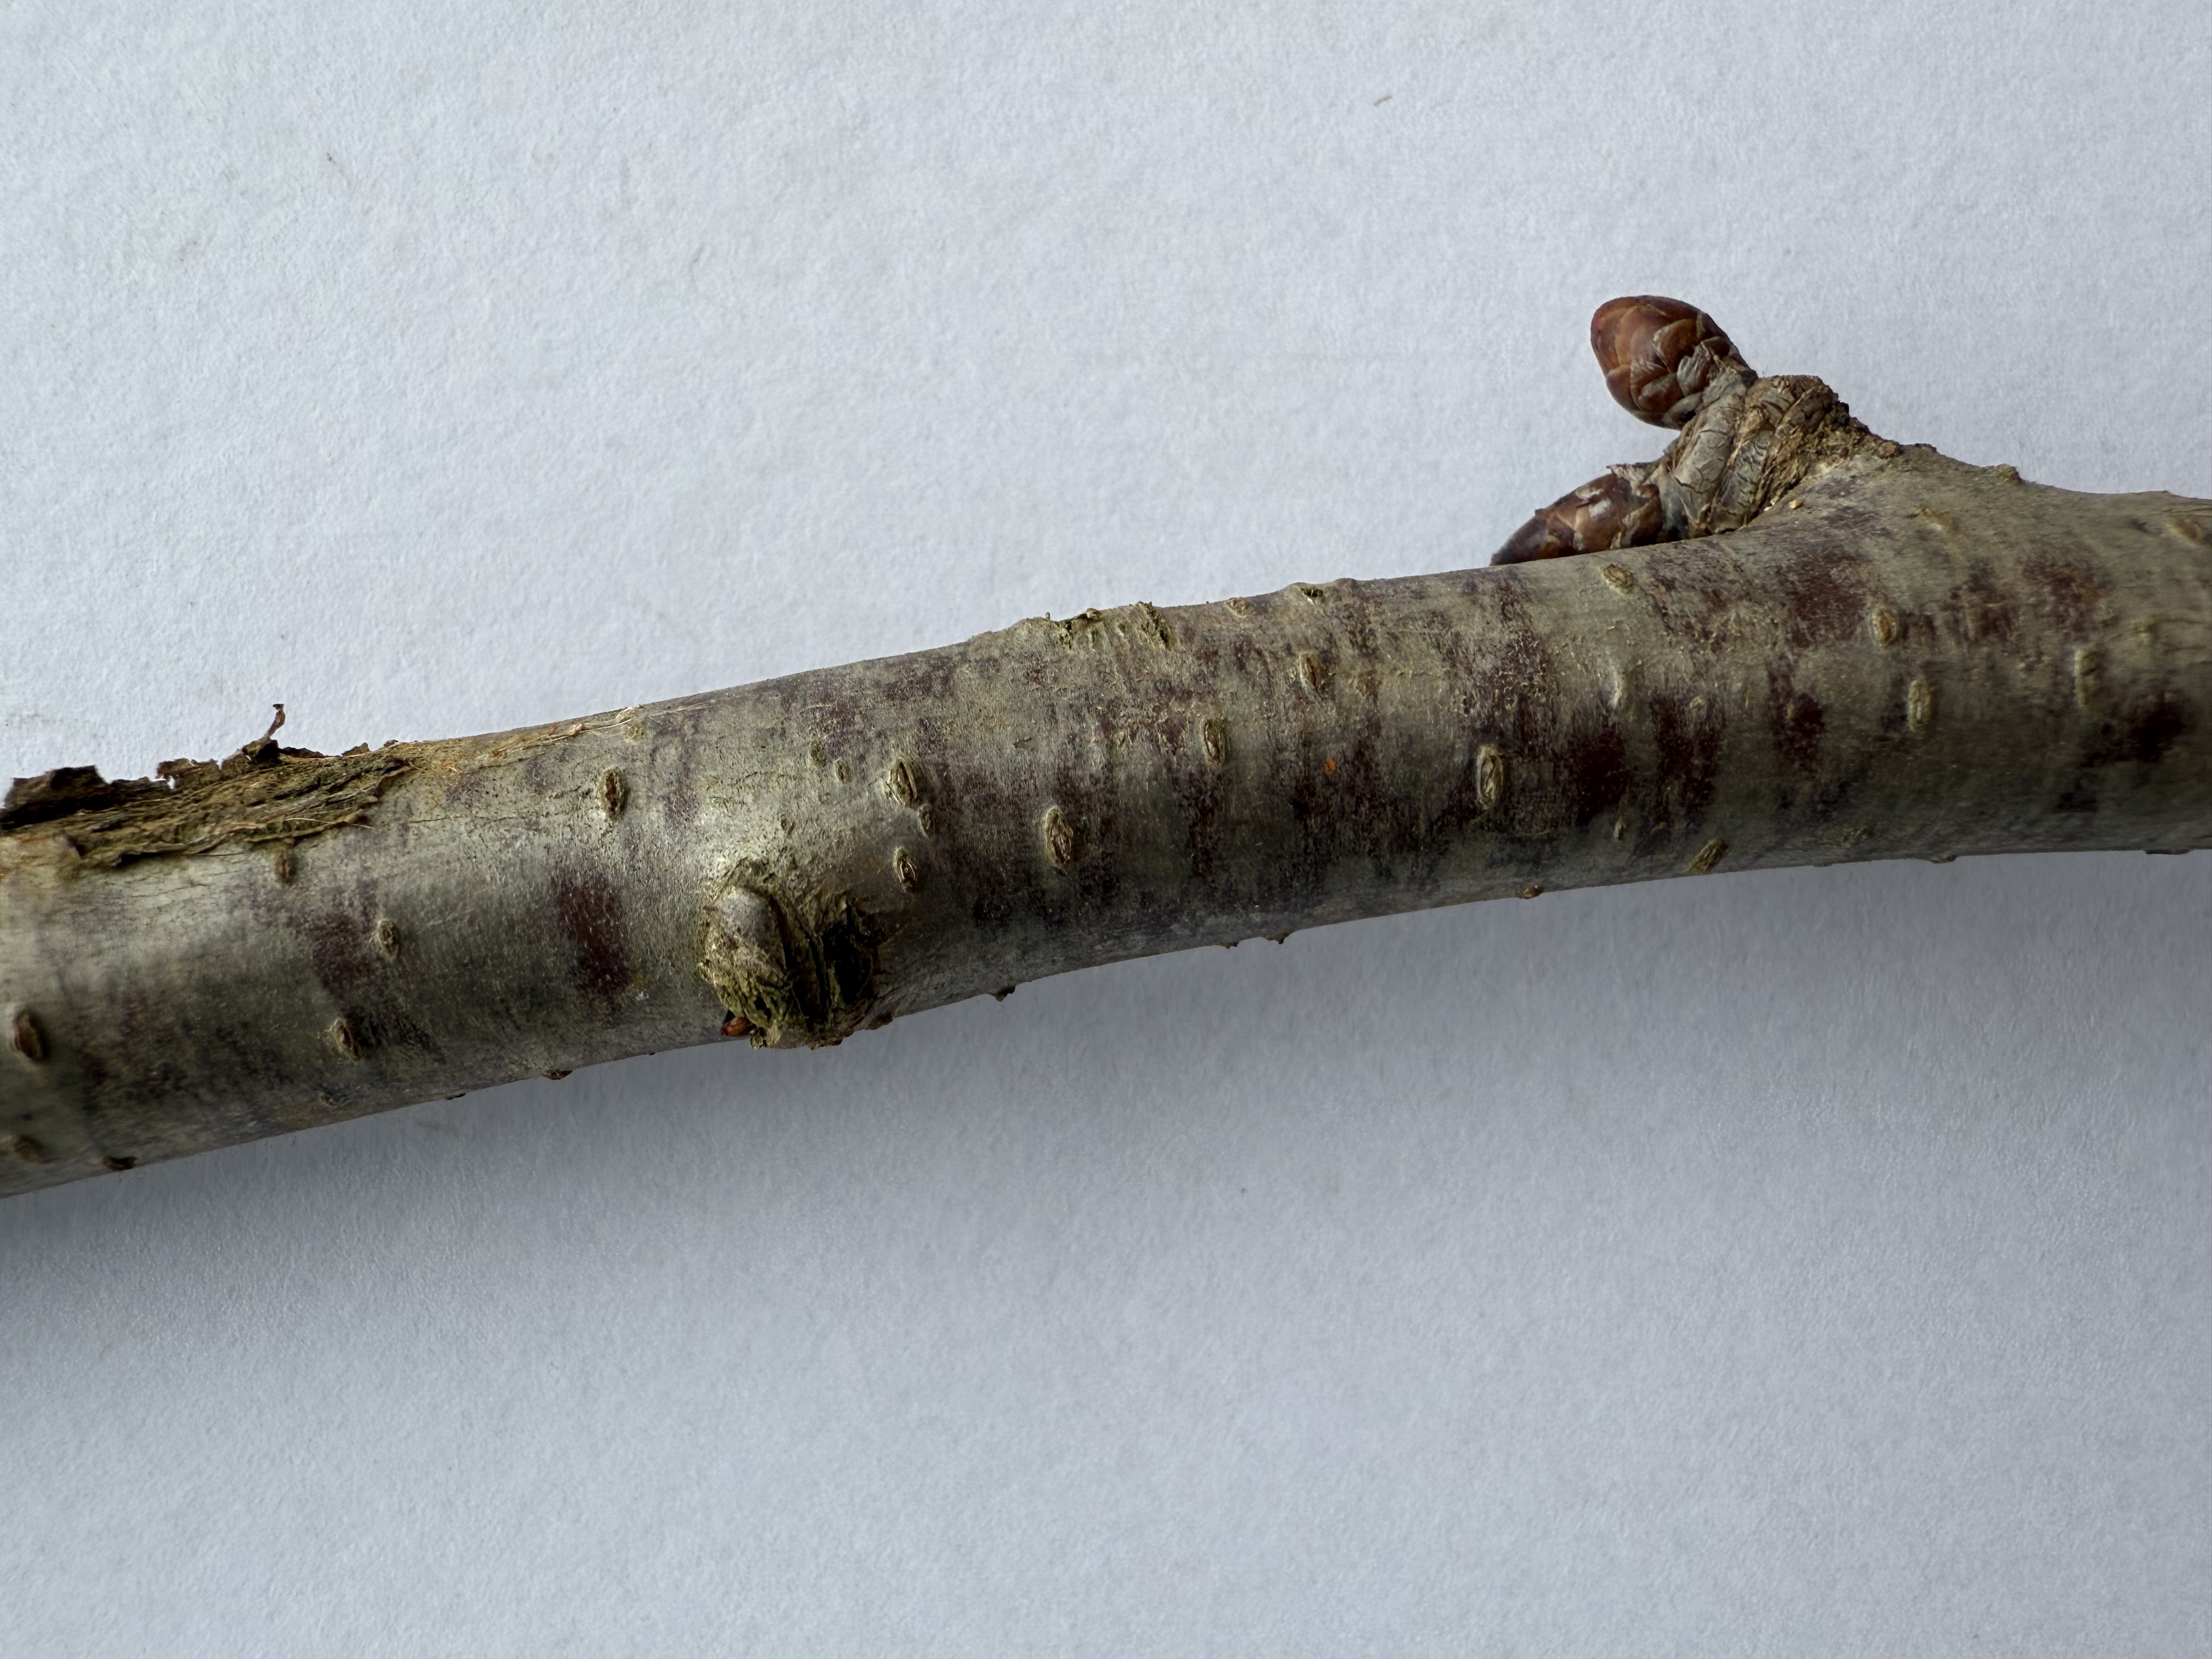
Variety: Ziraat 0900 Cherry